Henry Williams (alias Cromwell)

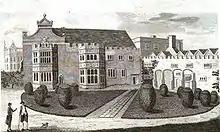
North front of Hinchinbrook (1787)

He was highly esteemed by Queen Elizabeth I, who knighted him in 1564. He was an important enough man, with a large enough house, for the Queen to do him the honour of sleeping at his seat, Hinchingbrooke House, on 18 August 1564, on her return from visiting the University of Cambridge.